Walnut ink

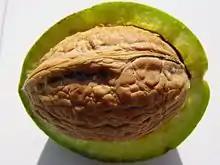
Cross-section of the husk from which walnut ink is made

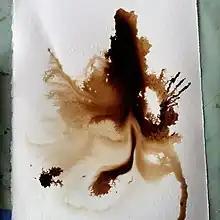

Walnut ink is an ink made from the green husk surrounding the nut of walnuts. The black walnut "Juglans nigra" is usually used. The ink may be liquid or made of crystals that are mixed with water before use. It can be used to produce stains and darken paper to make it look older.